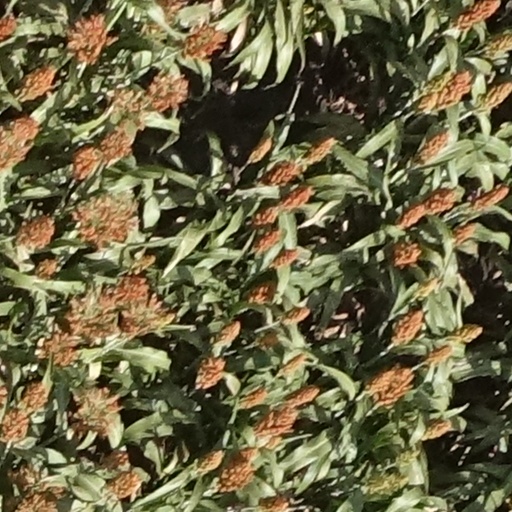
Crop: sorghum